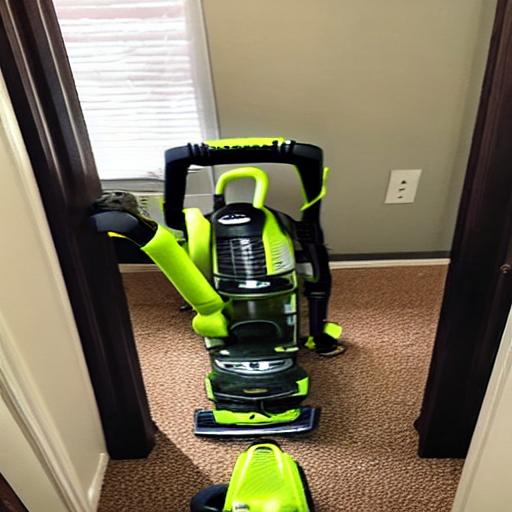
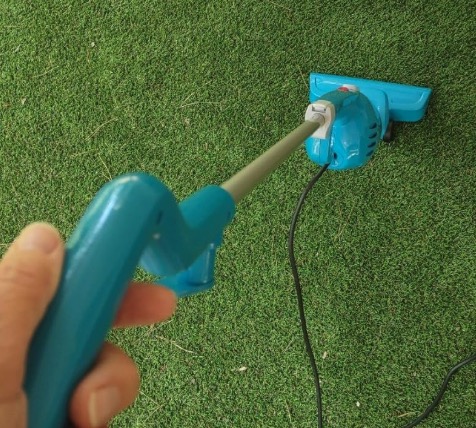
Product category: items_vacuum
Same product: no